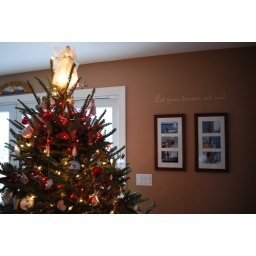
tree in house